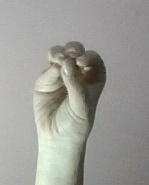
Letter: ha